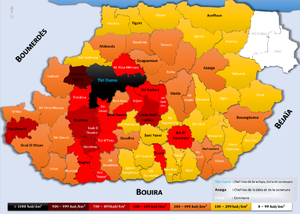
Densité de la population par commune dans la wilaya de Tizi Ouzou, selon le recensement de 2008.
La wilaya de Tizi Ouzou, est une wilaya algérienne située dans la région de la Grande Kabylie en plein cœur du massif du Djurdjura. Elle est divisée administrativement en 67 communes et 21 daïras.